Sydney Metro Northwest

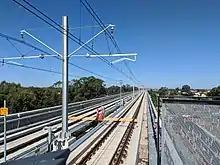
The completed viaduct at Rouse Hill, April 2019

A new train stabling yard was constructed at Tallawong Road in Rouse Hill, with room for 16 train sets. 3,000 new parking spaces are provided across proposed carparks at Cherrybrook, Hills Showground and Kellyville stations.